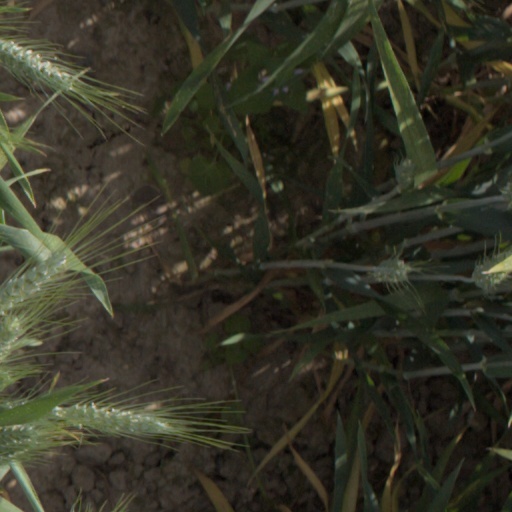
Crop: wheat